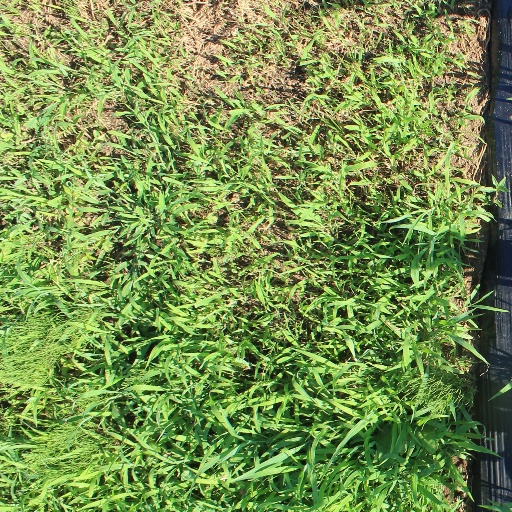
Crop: sorghum